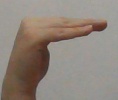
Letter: haa